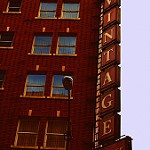
Scene: Outdoor